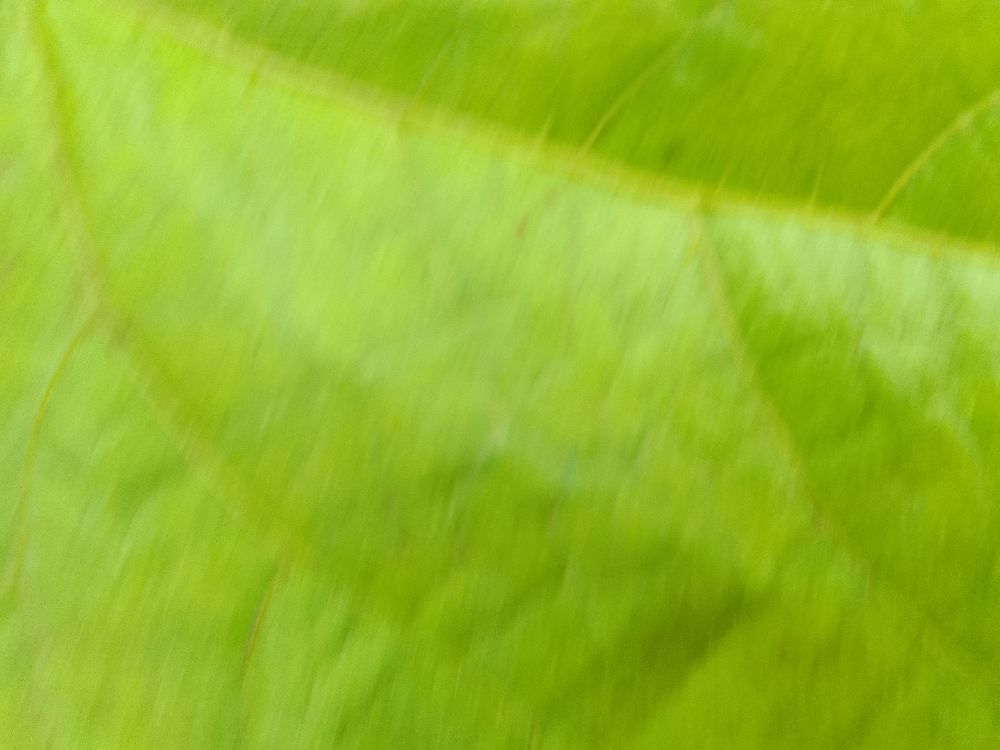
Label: healthy